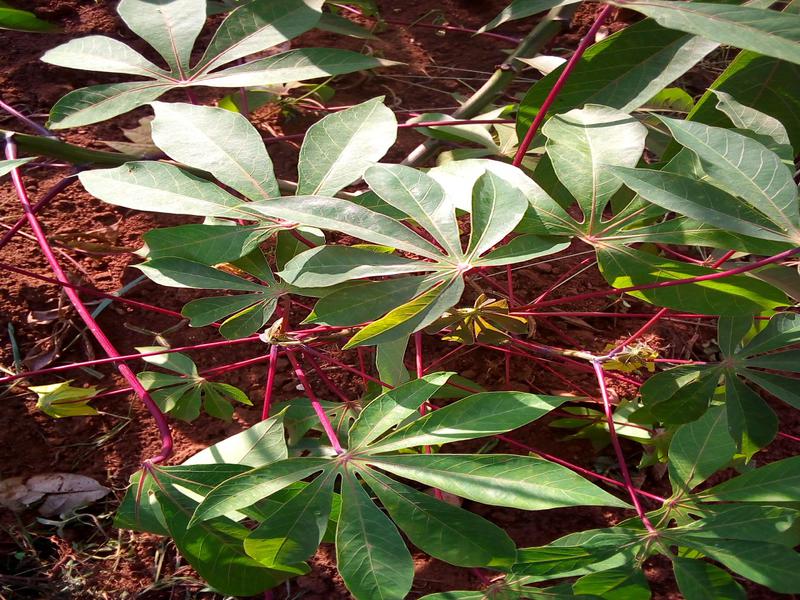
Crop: cassava
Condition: healthy